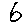
Label: 6